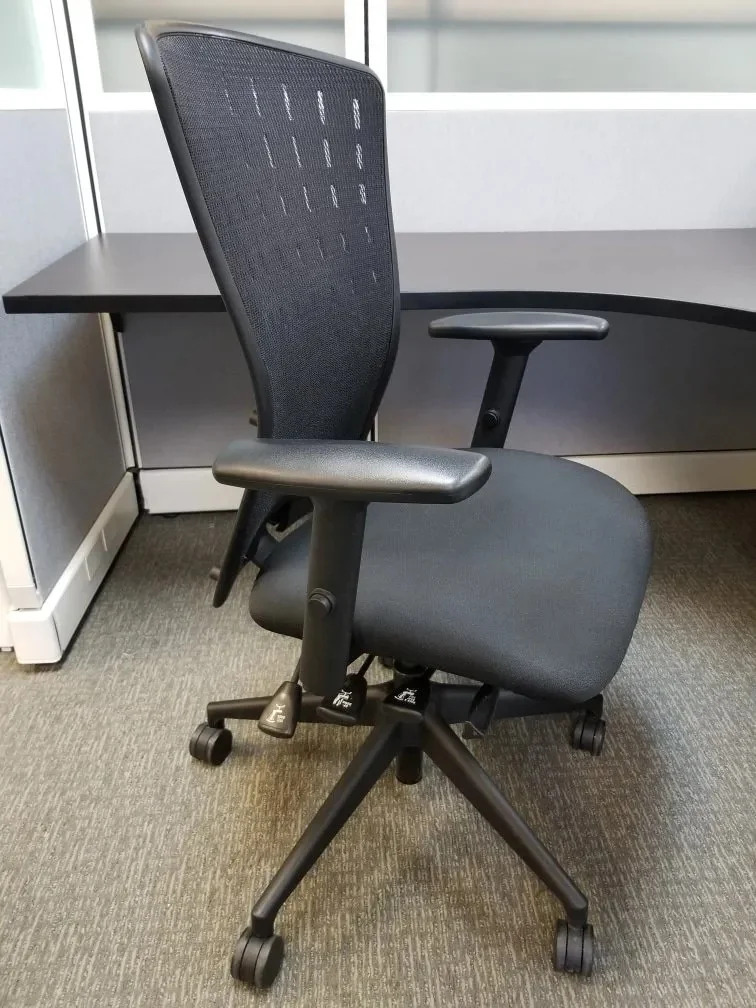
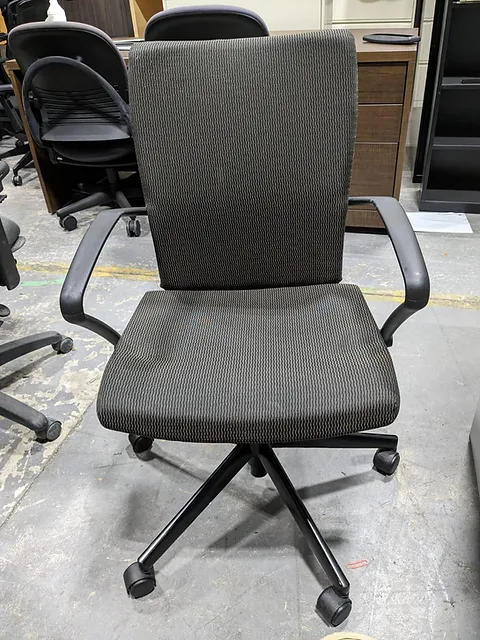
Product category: items_chair
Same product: no